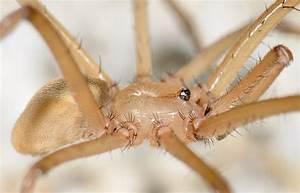
spider